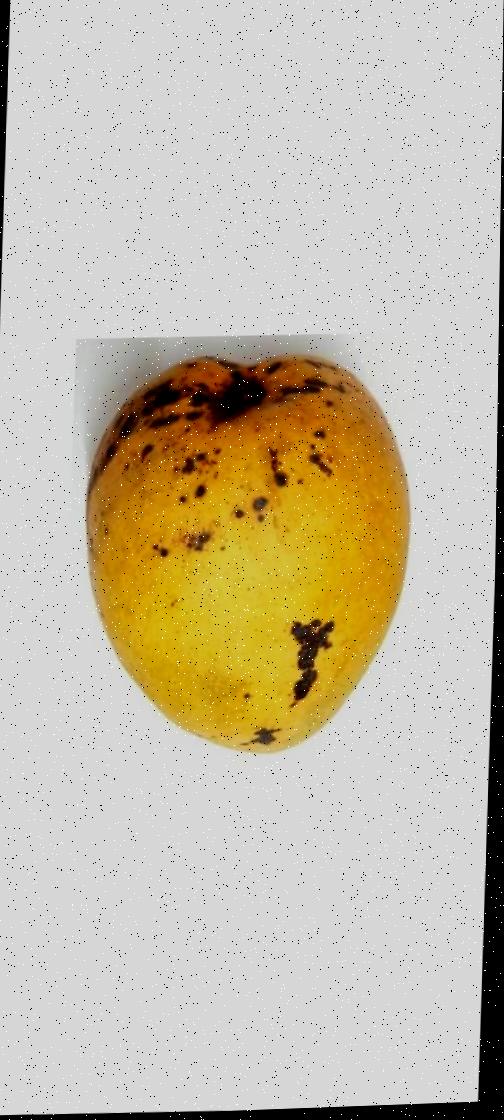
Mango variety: Bari-11